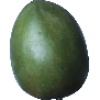
Label: mango